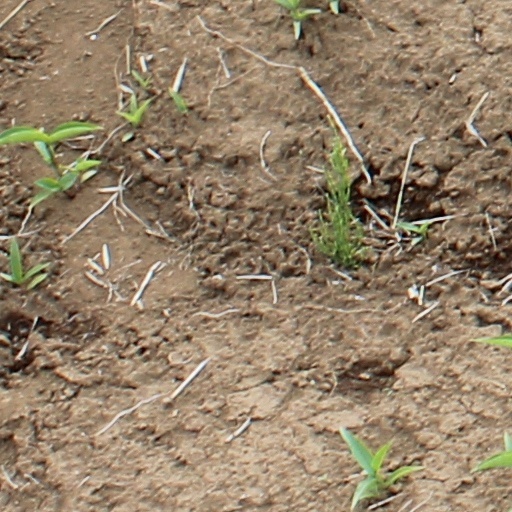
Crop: wheat